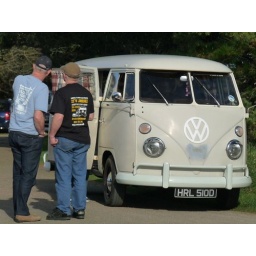
One of our many split screen buses owned by the members of cvwoc